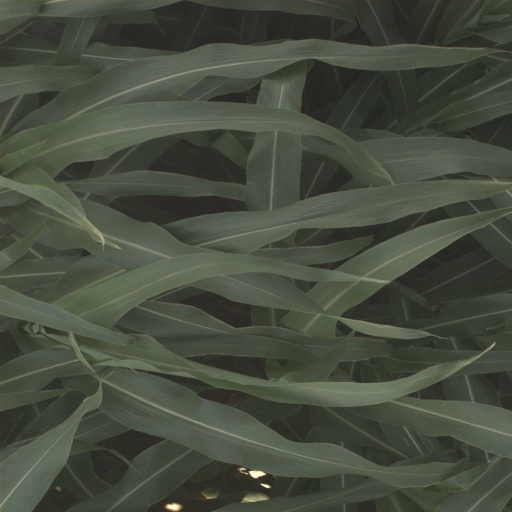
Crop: sorghum